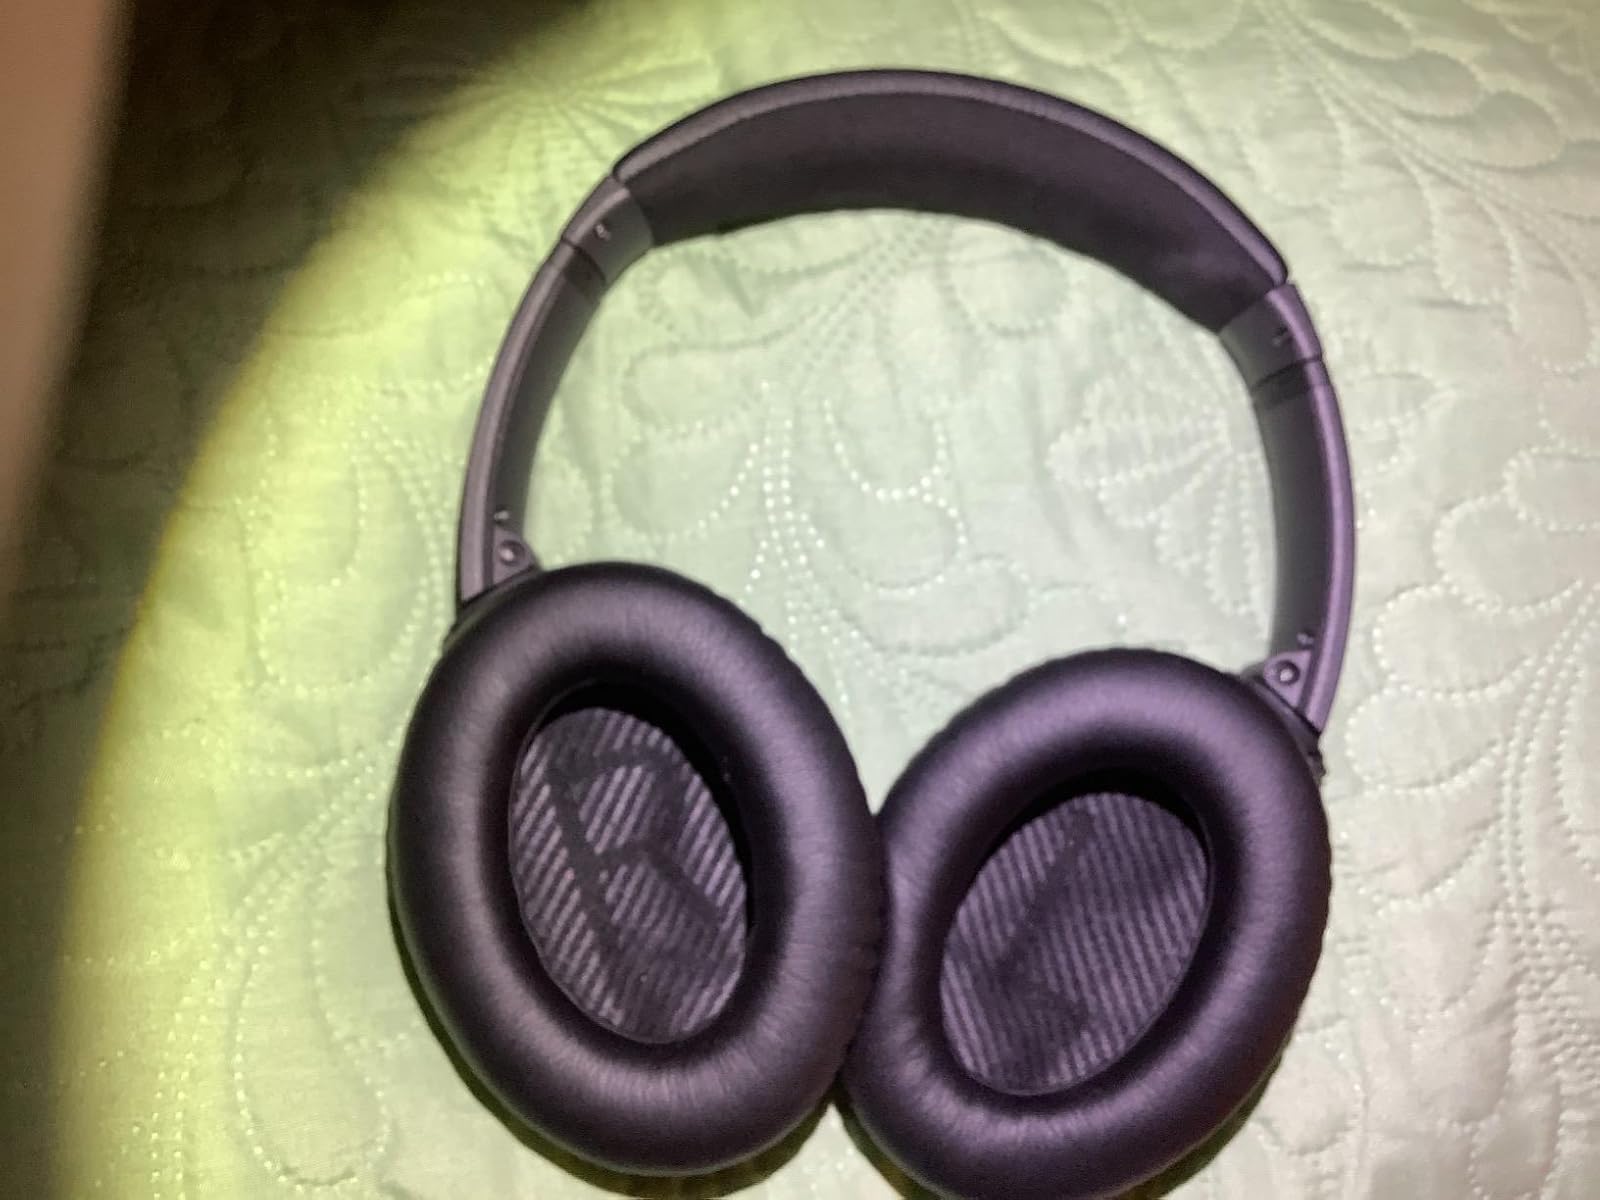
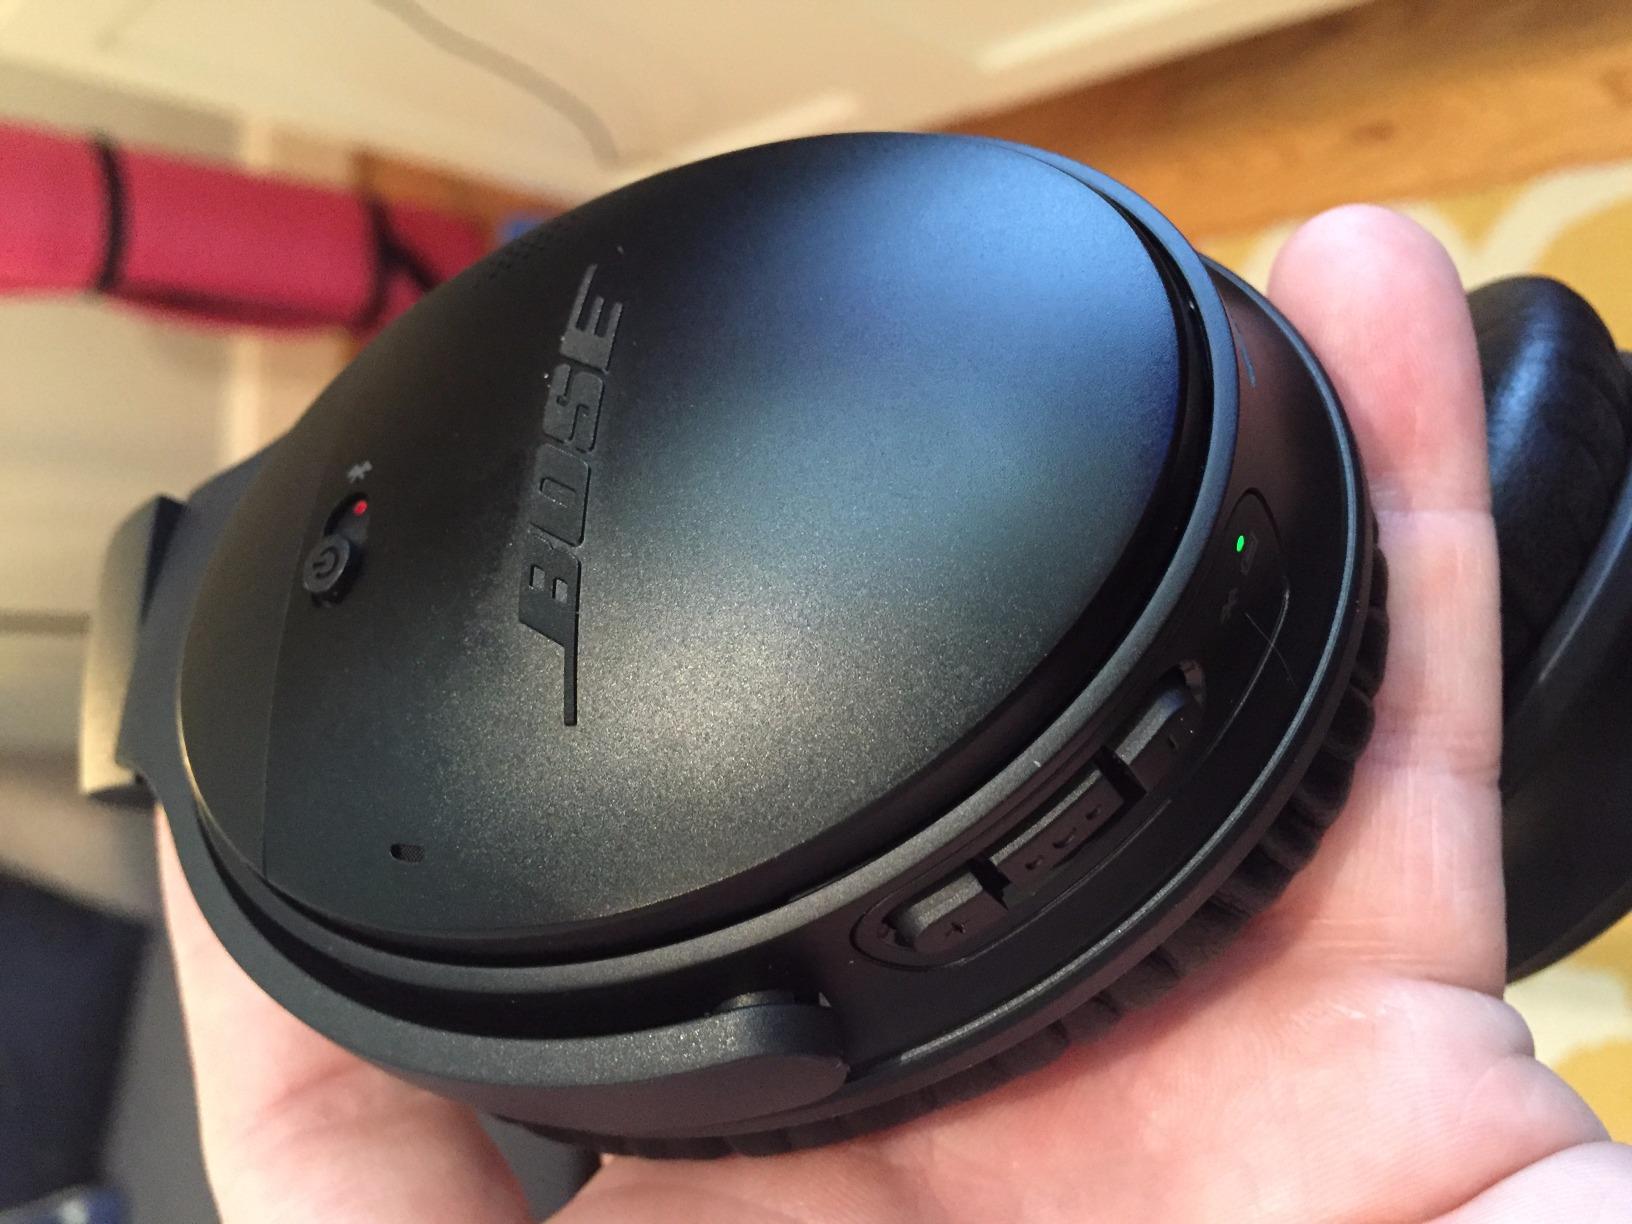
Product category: headphones
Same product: yes